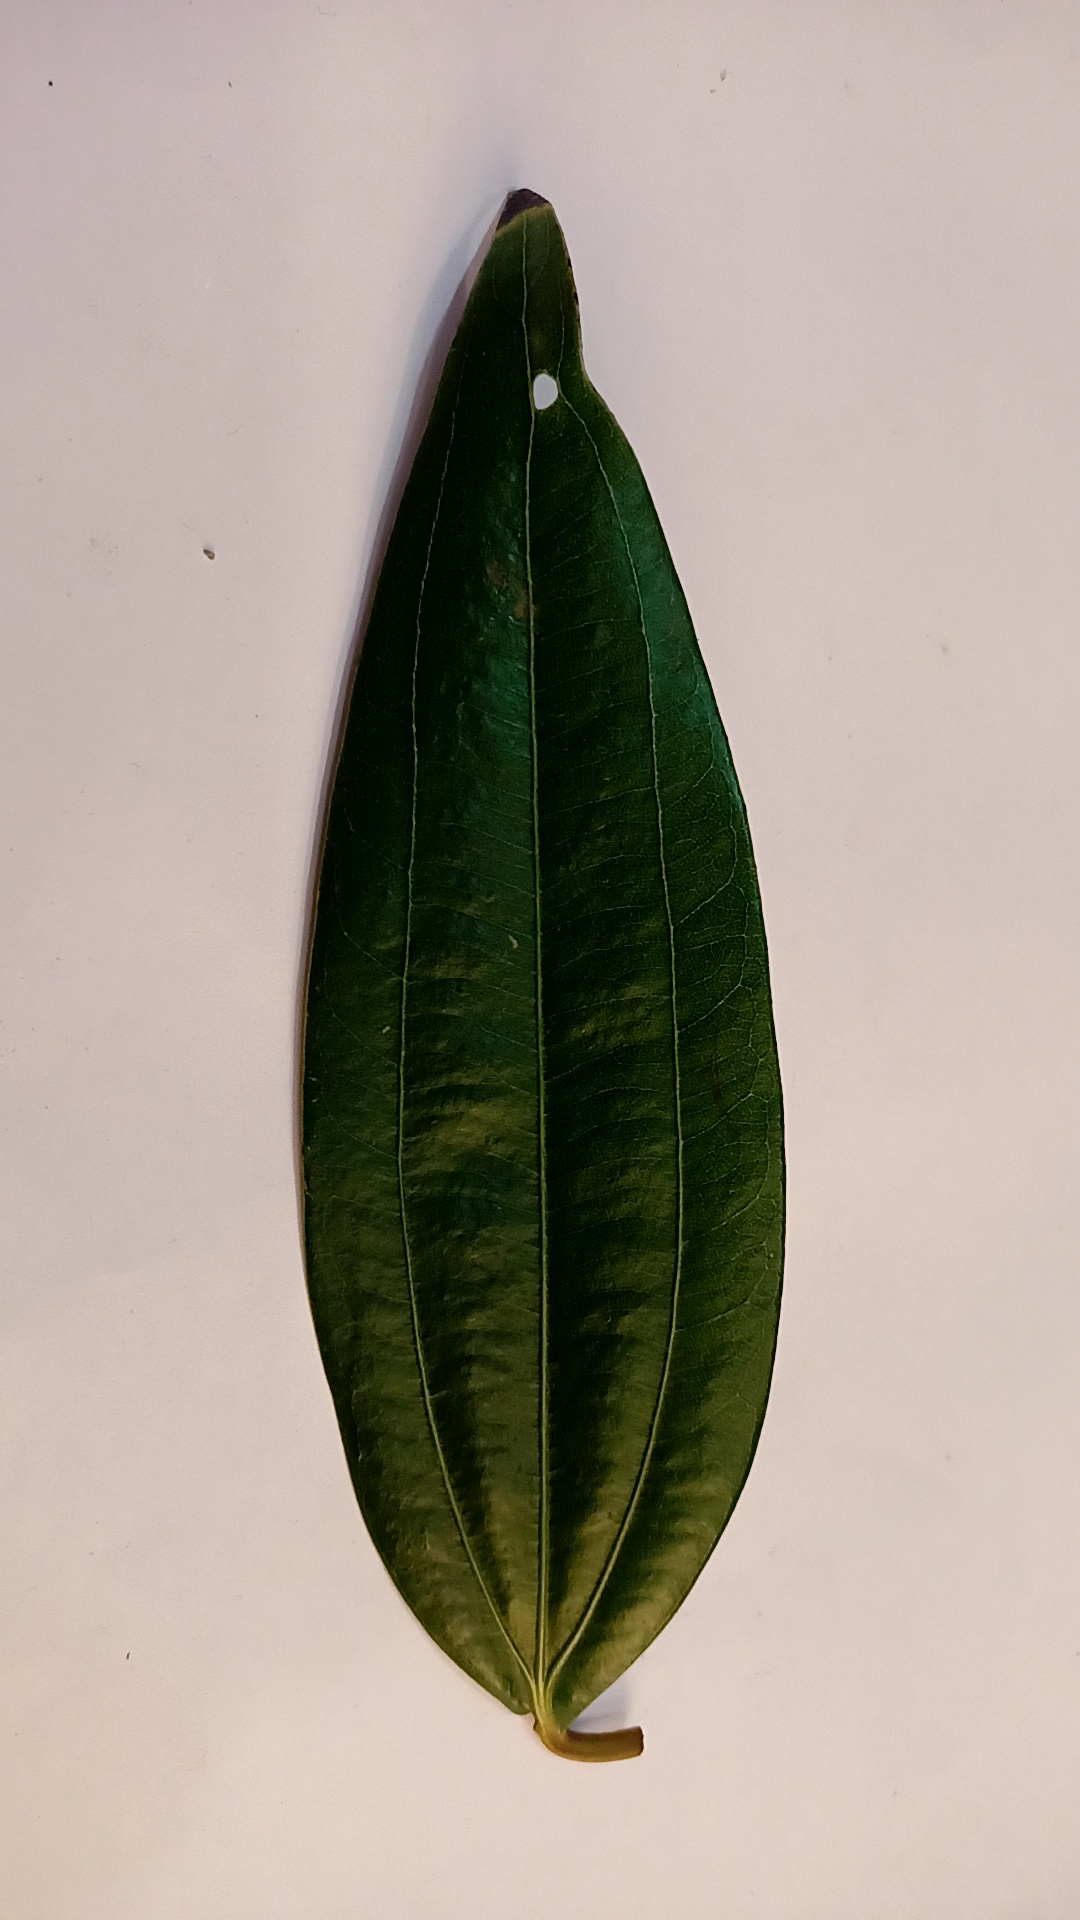
Label: Disease